NABI CompoBus

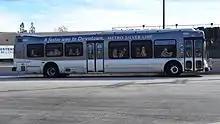
Curbside profile of LACMTA Metro 45C #8384 in J (Silver) Line service (2013)

The majority of CompoBuses produced were the 45-foot 45C models; the primary advantage of the 45C was to offer the maximum capacity in a low-floor, two-axle transit bus while maintaining approximately the same weight (and drivetrain) as a conventional 40-foot bus.